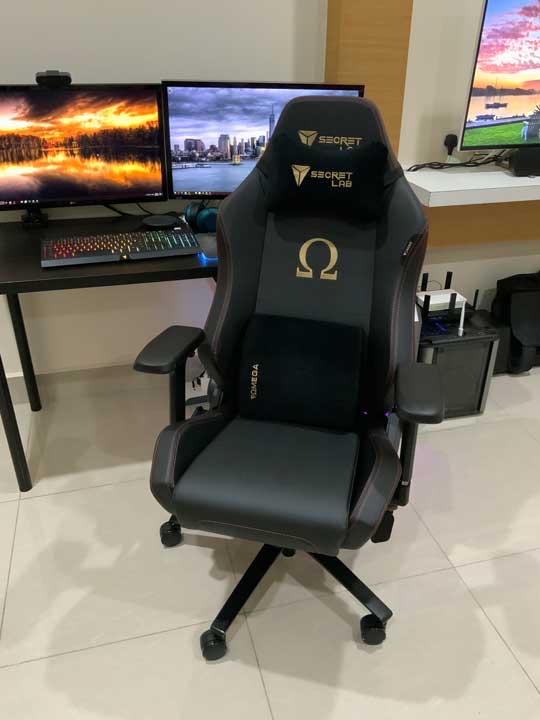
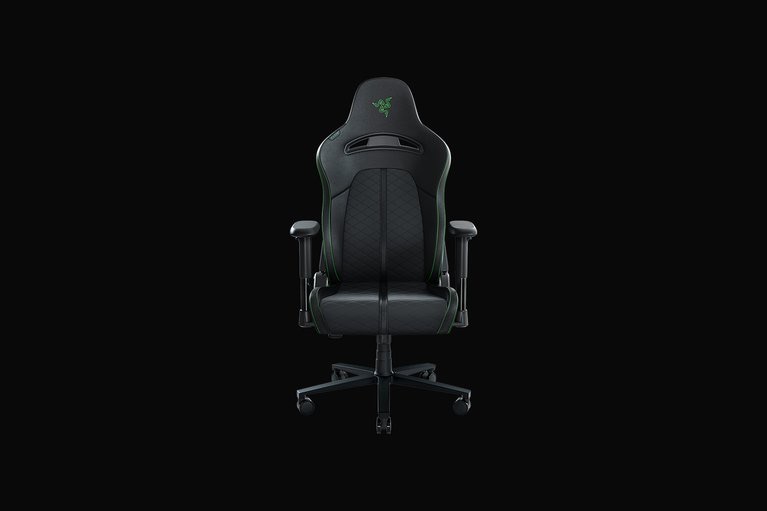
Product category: items_chair
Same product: no